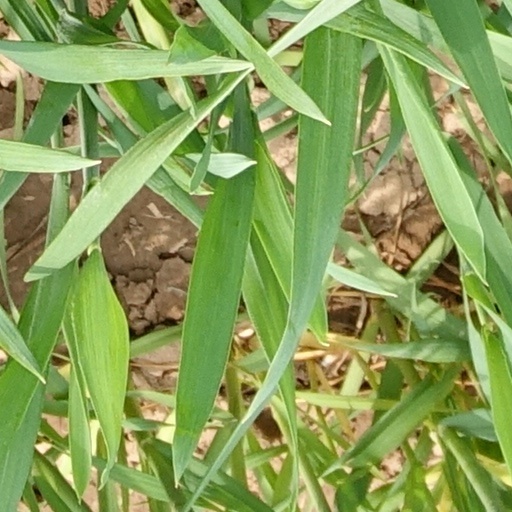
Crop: wheat